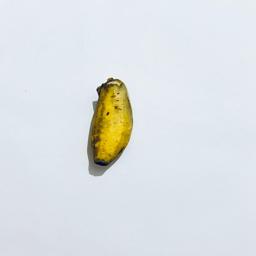
Ripeness: Ripe